Sarah Bacon Tunnicliff

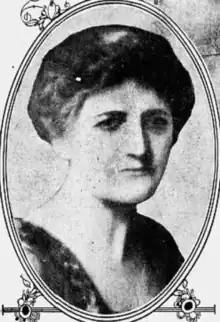
Sarah Bacon Tunnicliff, from a 1925 newspaper

Sarah Bacon Tunnicliff (August 16, 1872 – March 18, 1957) was an American clubwoman based in Chicago. She was director of the Woman's City Club of Chicago, and active in efforts to reduce air pollution in the city in the 1910s and 1920s.